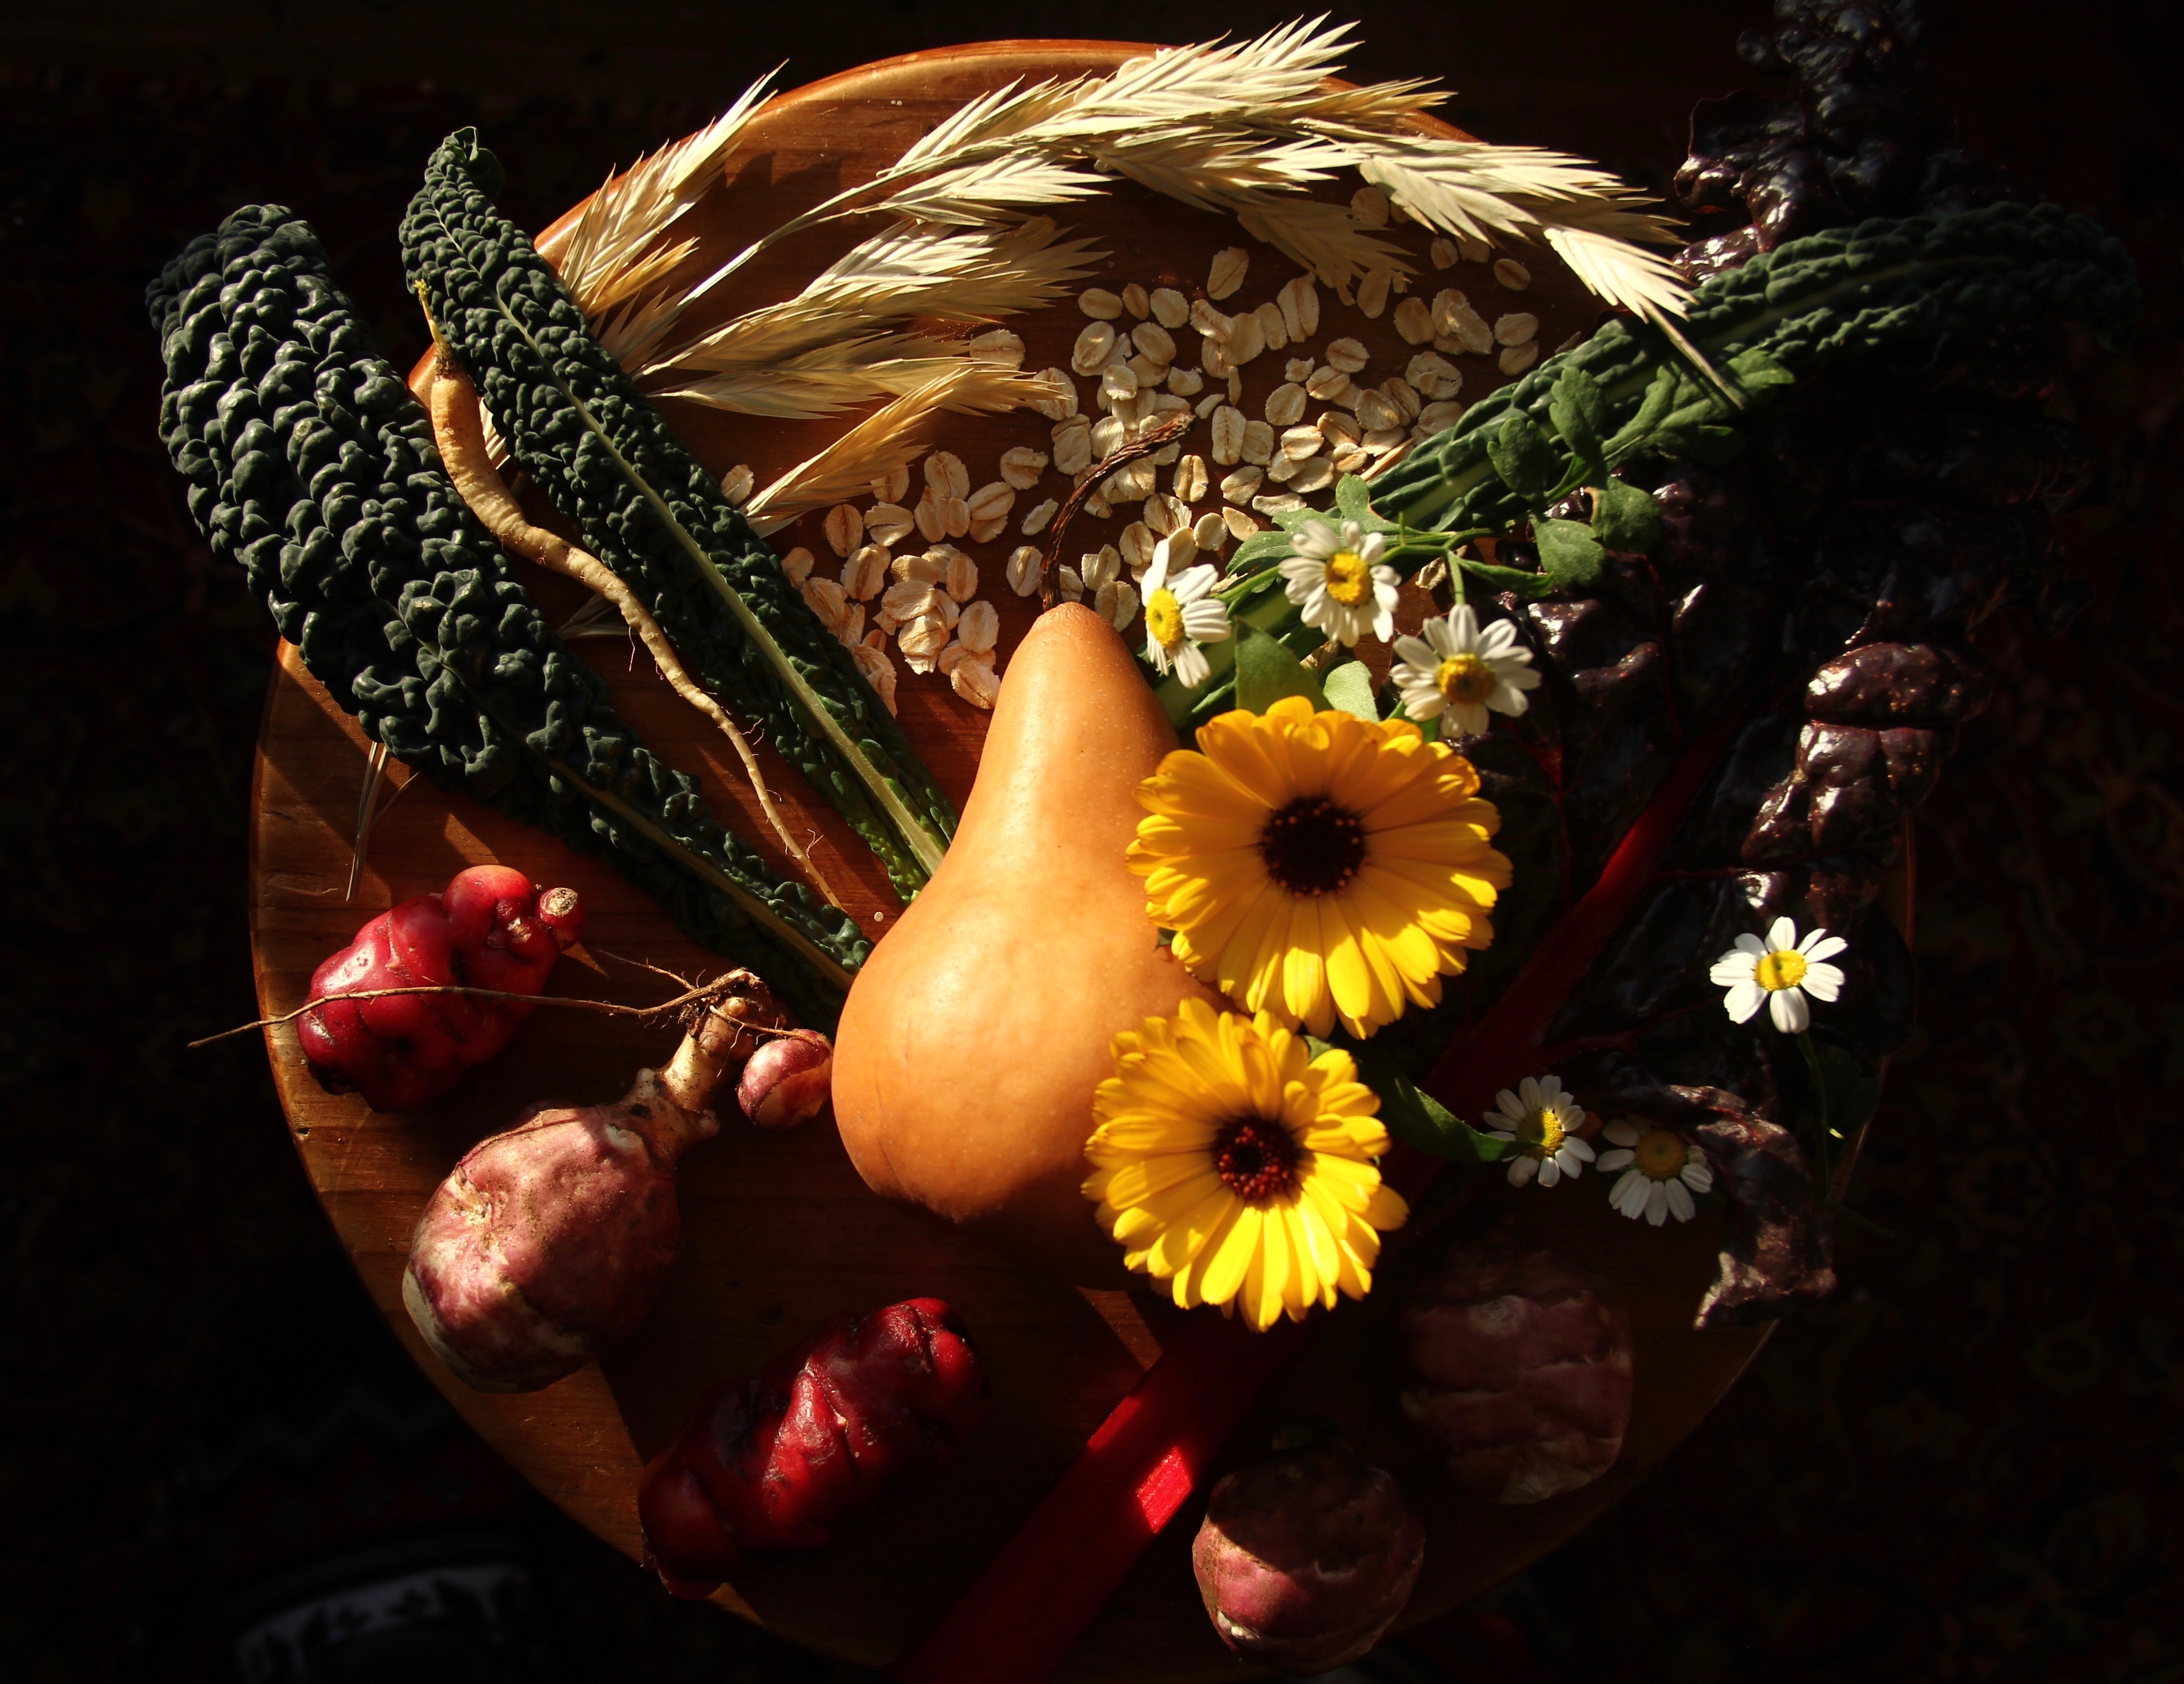
plant, flower, autumn, flora, still life, floristry